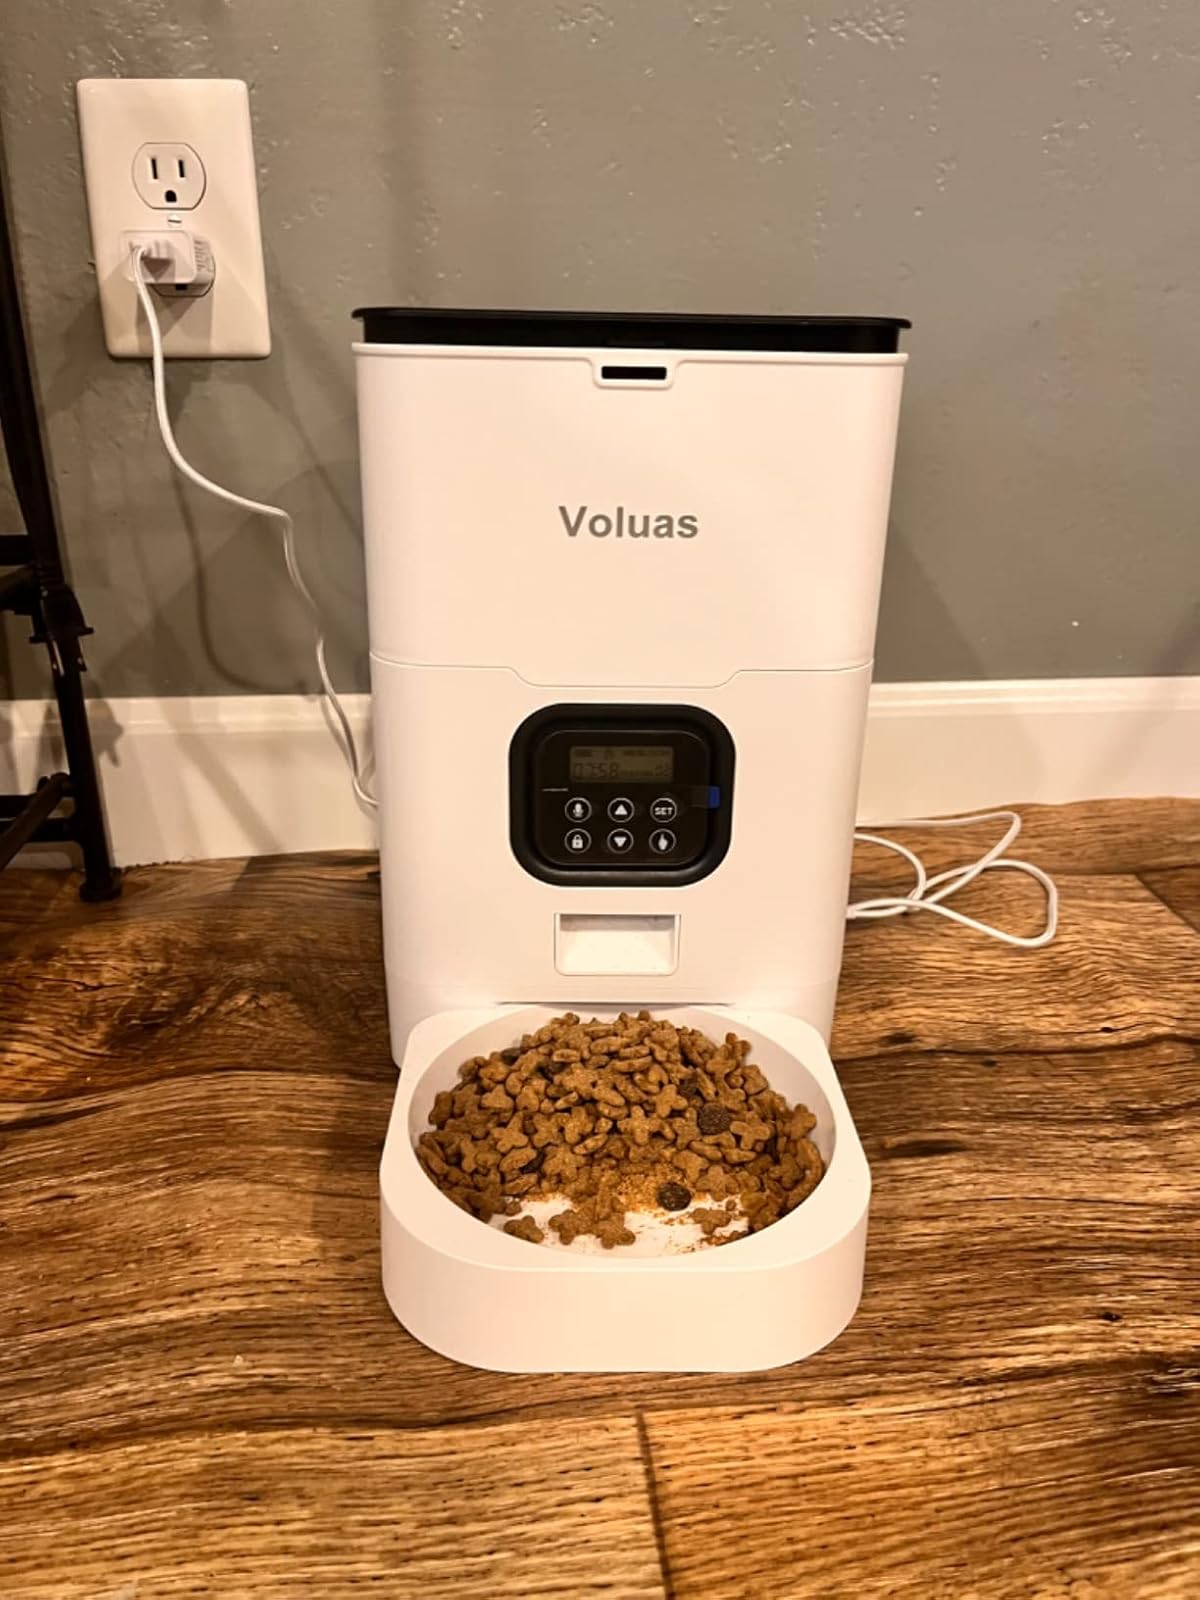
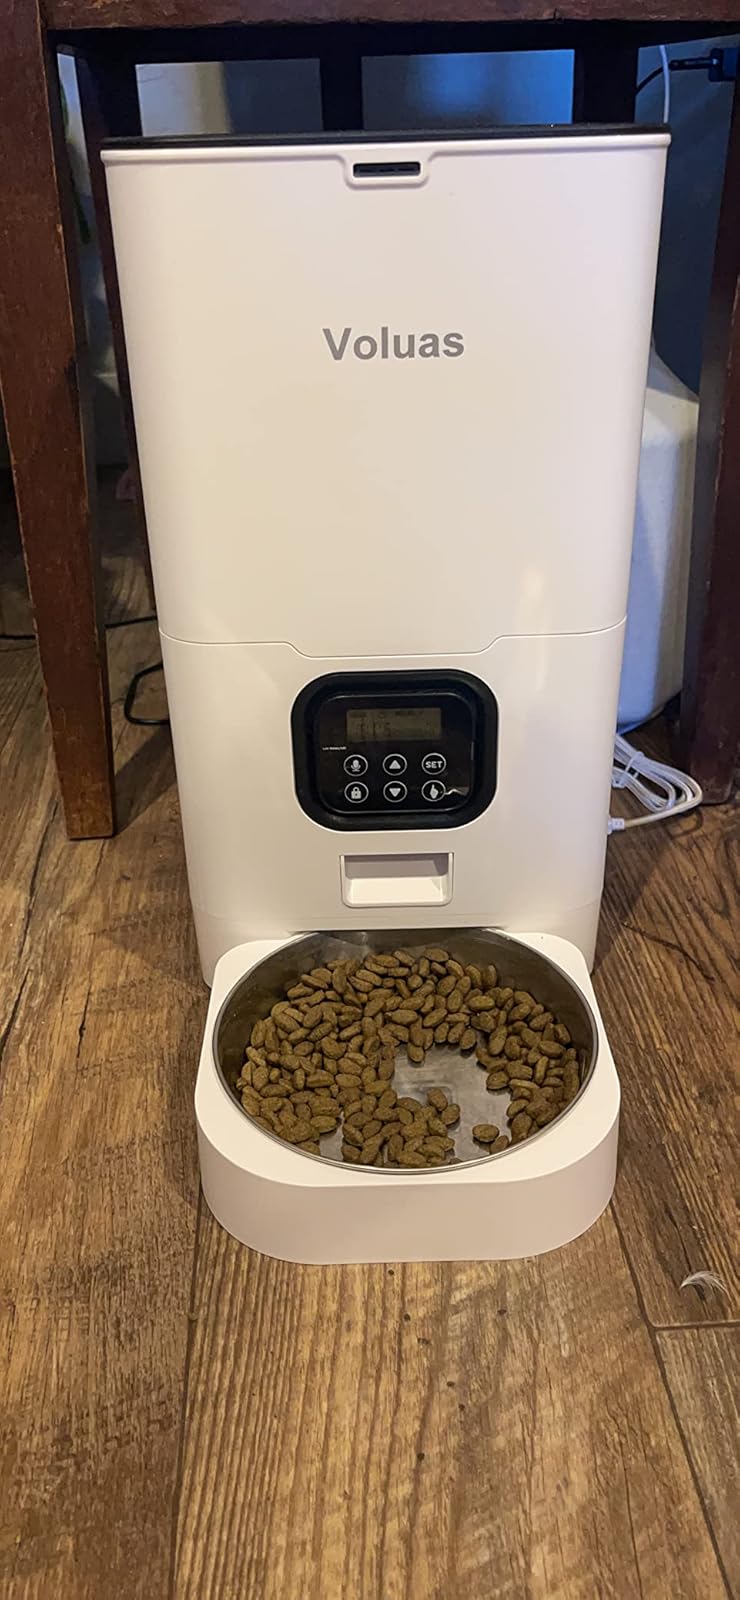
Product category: items_feeder
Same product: yes